History of Cumbria

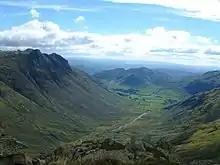
Great Langdale, site of the Langdale Axe Factory

In the north Cumbrian plain, around the Carlisle area and into southern Scotland, evidence has been found for woodland clearance and deliberate fire-setting as a method of managing the landscape during the Mesolithic period.